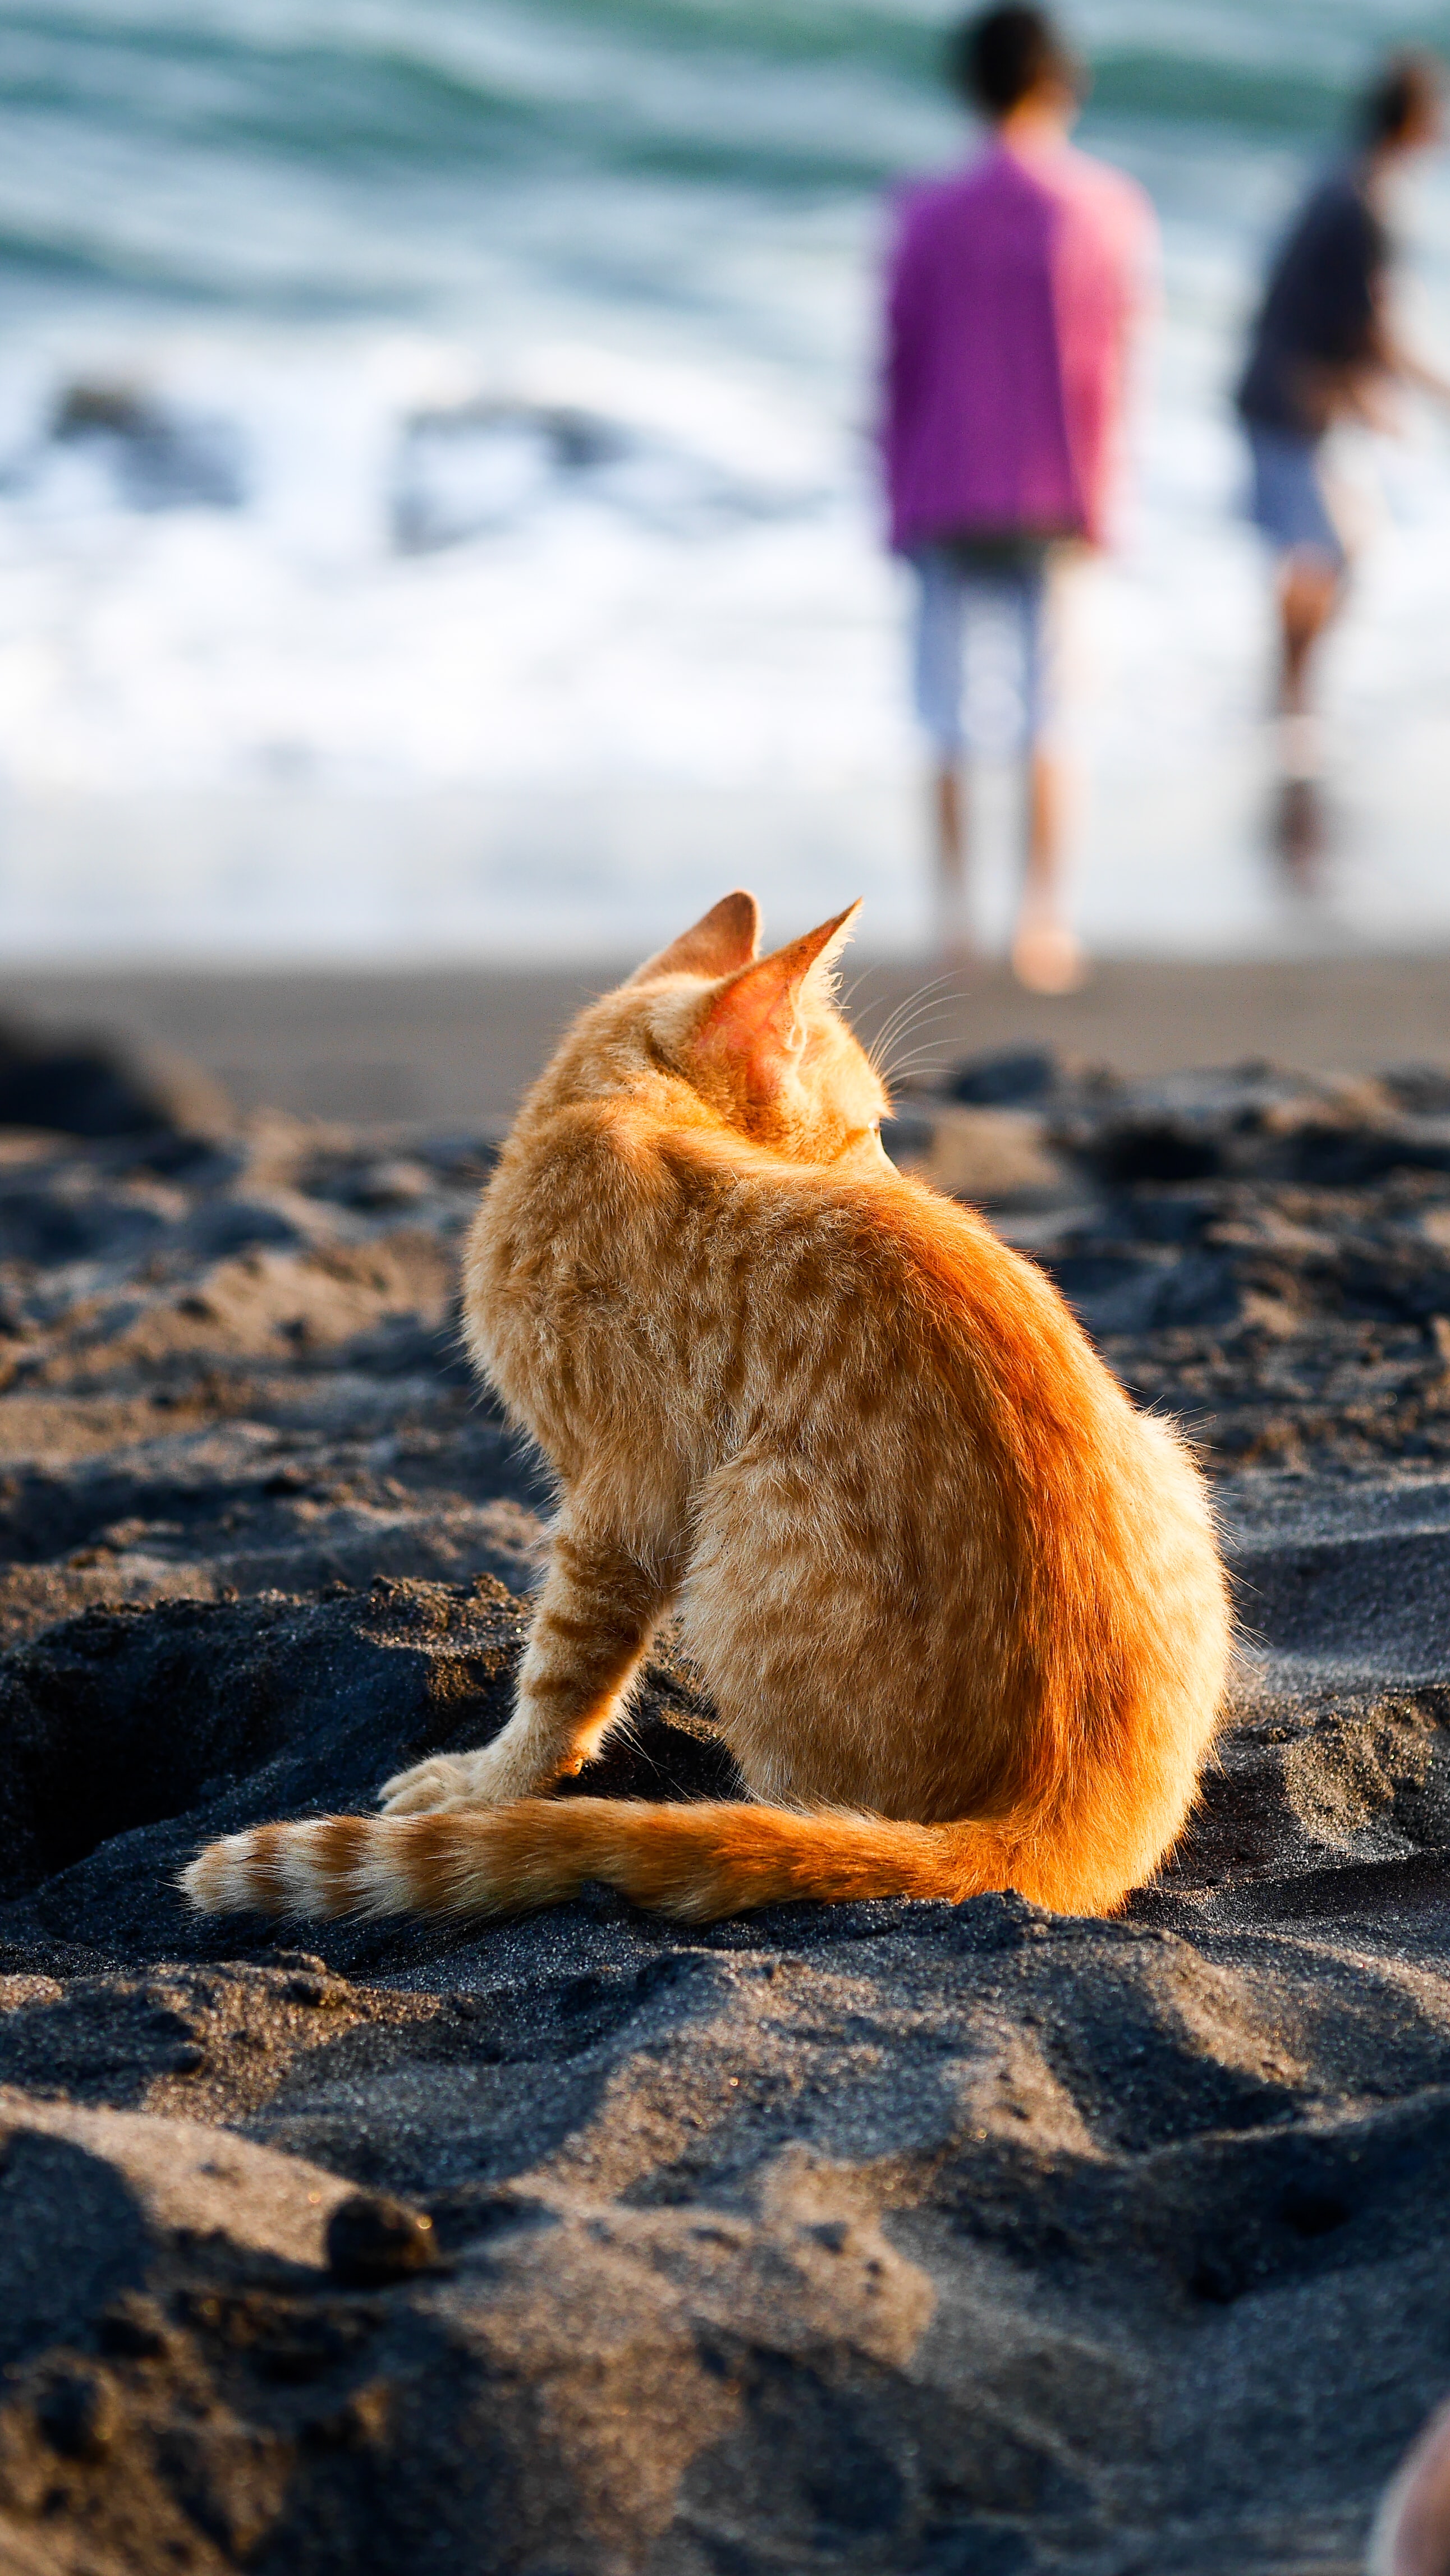
cat, felidae, small to medium sized cats, sand, tabby cat, aegean cat, carnivore, whiskers, sky, tail, sea, sunlight, european shorthair, vacation, wildlife, fawn